Paul Humphrey (Canadian musician)

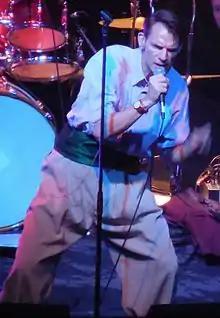
Paul Humphrey fronting Blue Peter at the Phoenix Concert Theatre, 2015

Paul Humphrey (22 September 1959 – 4 April 2021) was a Canadian singer-songwriter and musician who played keyboards and guitar and was best known as the lead singer for the 1980s Canadian new wave band Blue Peter. Humphrey had also been the leader of The Paul Humphrey Band, The Monkey Tree, and Broken Arrow.